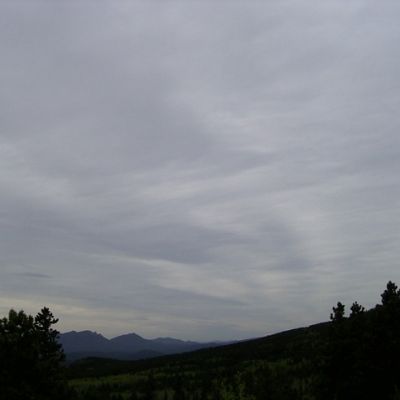
Cloud type: Altostratus (As)